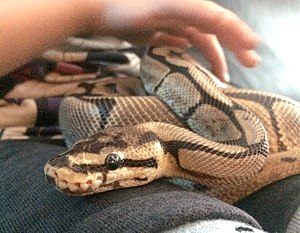
Kongepyton / Adfærd
Kongepython med Spider gen, der har det karekteristiske spindelsvævs mønster
Spideren, er en gentype, der er lidt tricky, da de er fremavlet ved meget indavl, og derfor er meget modtagelige for medfødte skavanker, bla wobble, og derfor bør denne type ikke reproduceres med en enden Spider.
Kongepytonen er en afrikansk kvælerslange. Slangen er den mindste pytonslange i Afrika og er desuden en af de mest almindelige slanger holdt i fangenskab.